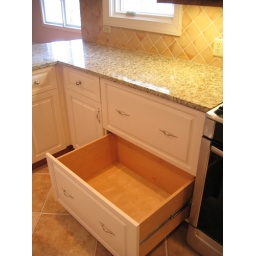
full extension drawers in custom-built cabinets. 2 double-depth drawers next to stove for pots &amp;amp; pans is nice